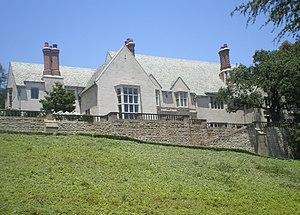
La mort vous va si bien est une comédie fantastique américaine réalisée par Robert Zemeckis et sortie en 1992.
Ceci est la liste des lieux historiques inscrits sur le registre national dans le comté de Los Angeles en Californie.